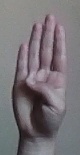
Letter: kaaf